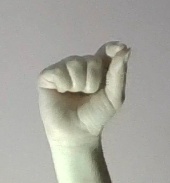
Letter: fa